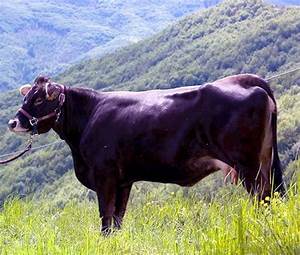
Label: mucca